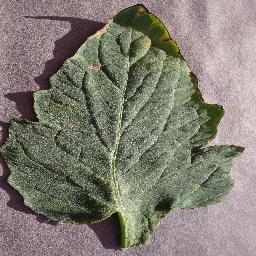
Label: Tomato___Target_Spot